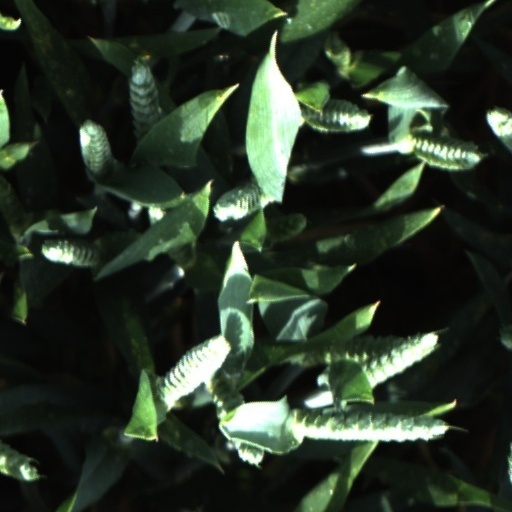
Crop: wheat